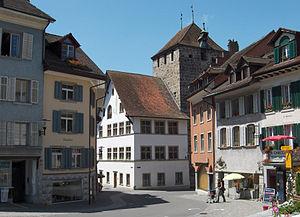
La liste représente les territoires de la ville et république de Berne jusqu'en 1798.